Aitutaki

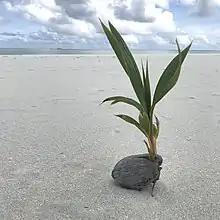
Coconut on a white sand beach in Aitutaki

On 8–9 October 1900 seven instruments of cession of Rarotonga and other islands were signed by their chiefs and people; and by a British Proclamation issued at the same time the cessions were accepted, the islands being declared parts of Her Britannic Majesty's dominions. Uniquely, these instruments did not include Aitutaki. It appears that, though the inhabitants of Aitutaki regarded themselves as British subjects, the Crown's title was uncertain, and the island was formally annexed by Proclamation dated 9 October 1900. It was the only island in the Cook Islands that was annexed rather than ceded.